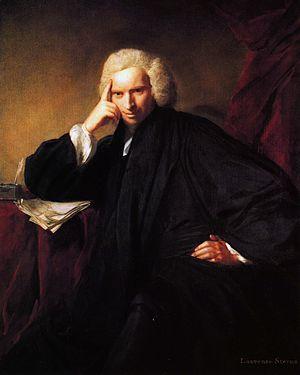
Laurence Sterne est un écrivain et membre du clergé britannique. Ses œuvres les plus célèbres sont Vie et Opinions de Tristram Shandy, gentilhomme, et le Voyage sentimental à travers la France et l'Italie. Sterne a également publié des sermons, écrit des mémoires et pris part à la vie politique locale. Il meurt à Londres après avoir lutté contre la tuberculose qui mina les dernières années de sa vie.
Les Aventures de Roderick Random ou Roderick Random, en anglais, The Adventures of Roderick Random, publié en 1748, est le premier roman de Tobias Smollett. Le roman n'a d'abord pas été signé, mais lorsque son succès s'est confirmé, l'auteur en a reconnu la paternité. Si Paul-Gabriel Boucé défend âprement la thèse que l'assimilation entre Smollett et ses personae de fiction, en particulier son héros, a été fort dommageable à sa réputation littéraire, il ne semble pas y avoir de doute que Roderick Random s'appuie, au moins en partie, sur l'expérience personnelle de l'auteur embarqué dans la Royal Navy comme assistant-chirurgien, en particulier lors du siège de Carthagène.
Les Mémoires posthumes de Brás Cubas est un roman écrit par Machado de Assis, publié en feuilleton, de mars à décembre 1880, dans la revue Revista Brasileira, et publié l'année suivante sous forme de livre, par la Tipografia Nacional.
Joaquim Maria Machado de Assis est un écrivain et journaliste brésilien, considéré par beaucoup de critiques, d’universitaires, de gens de lettres et de lecteurs comme l’une des grandes figures, sinon la plus grande, de la littérature brésilienne.
Charles John Huffam Dickens, né à Landport, près de Portsmouth, dans le Hampshire, comté de la côte sud de l'Angleterre, le 7 février 1812 et mort à Gad's Hill Place à Higham dans le Kent, le 9 juin 1870, est considéré comme le plus grand romancier de l'époque victorienne. Dès ses premiers écrits, il est devenu immensément célèbre, sa popularité ne cessant de croître au fil de ses publications.